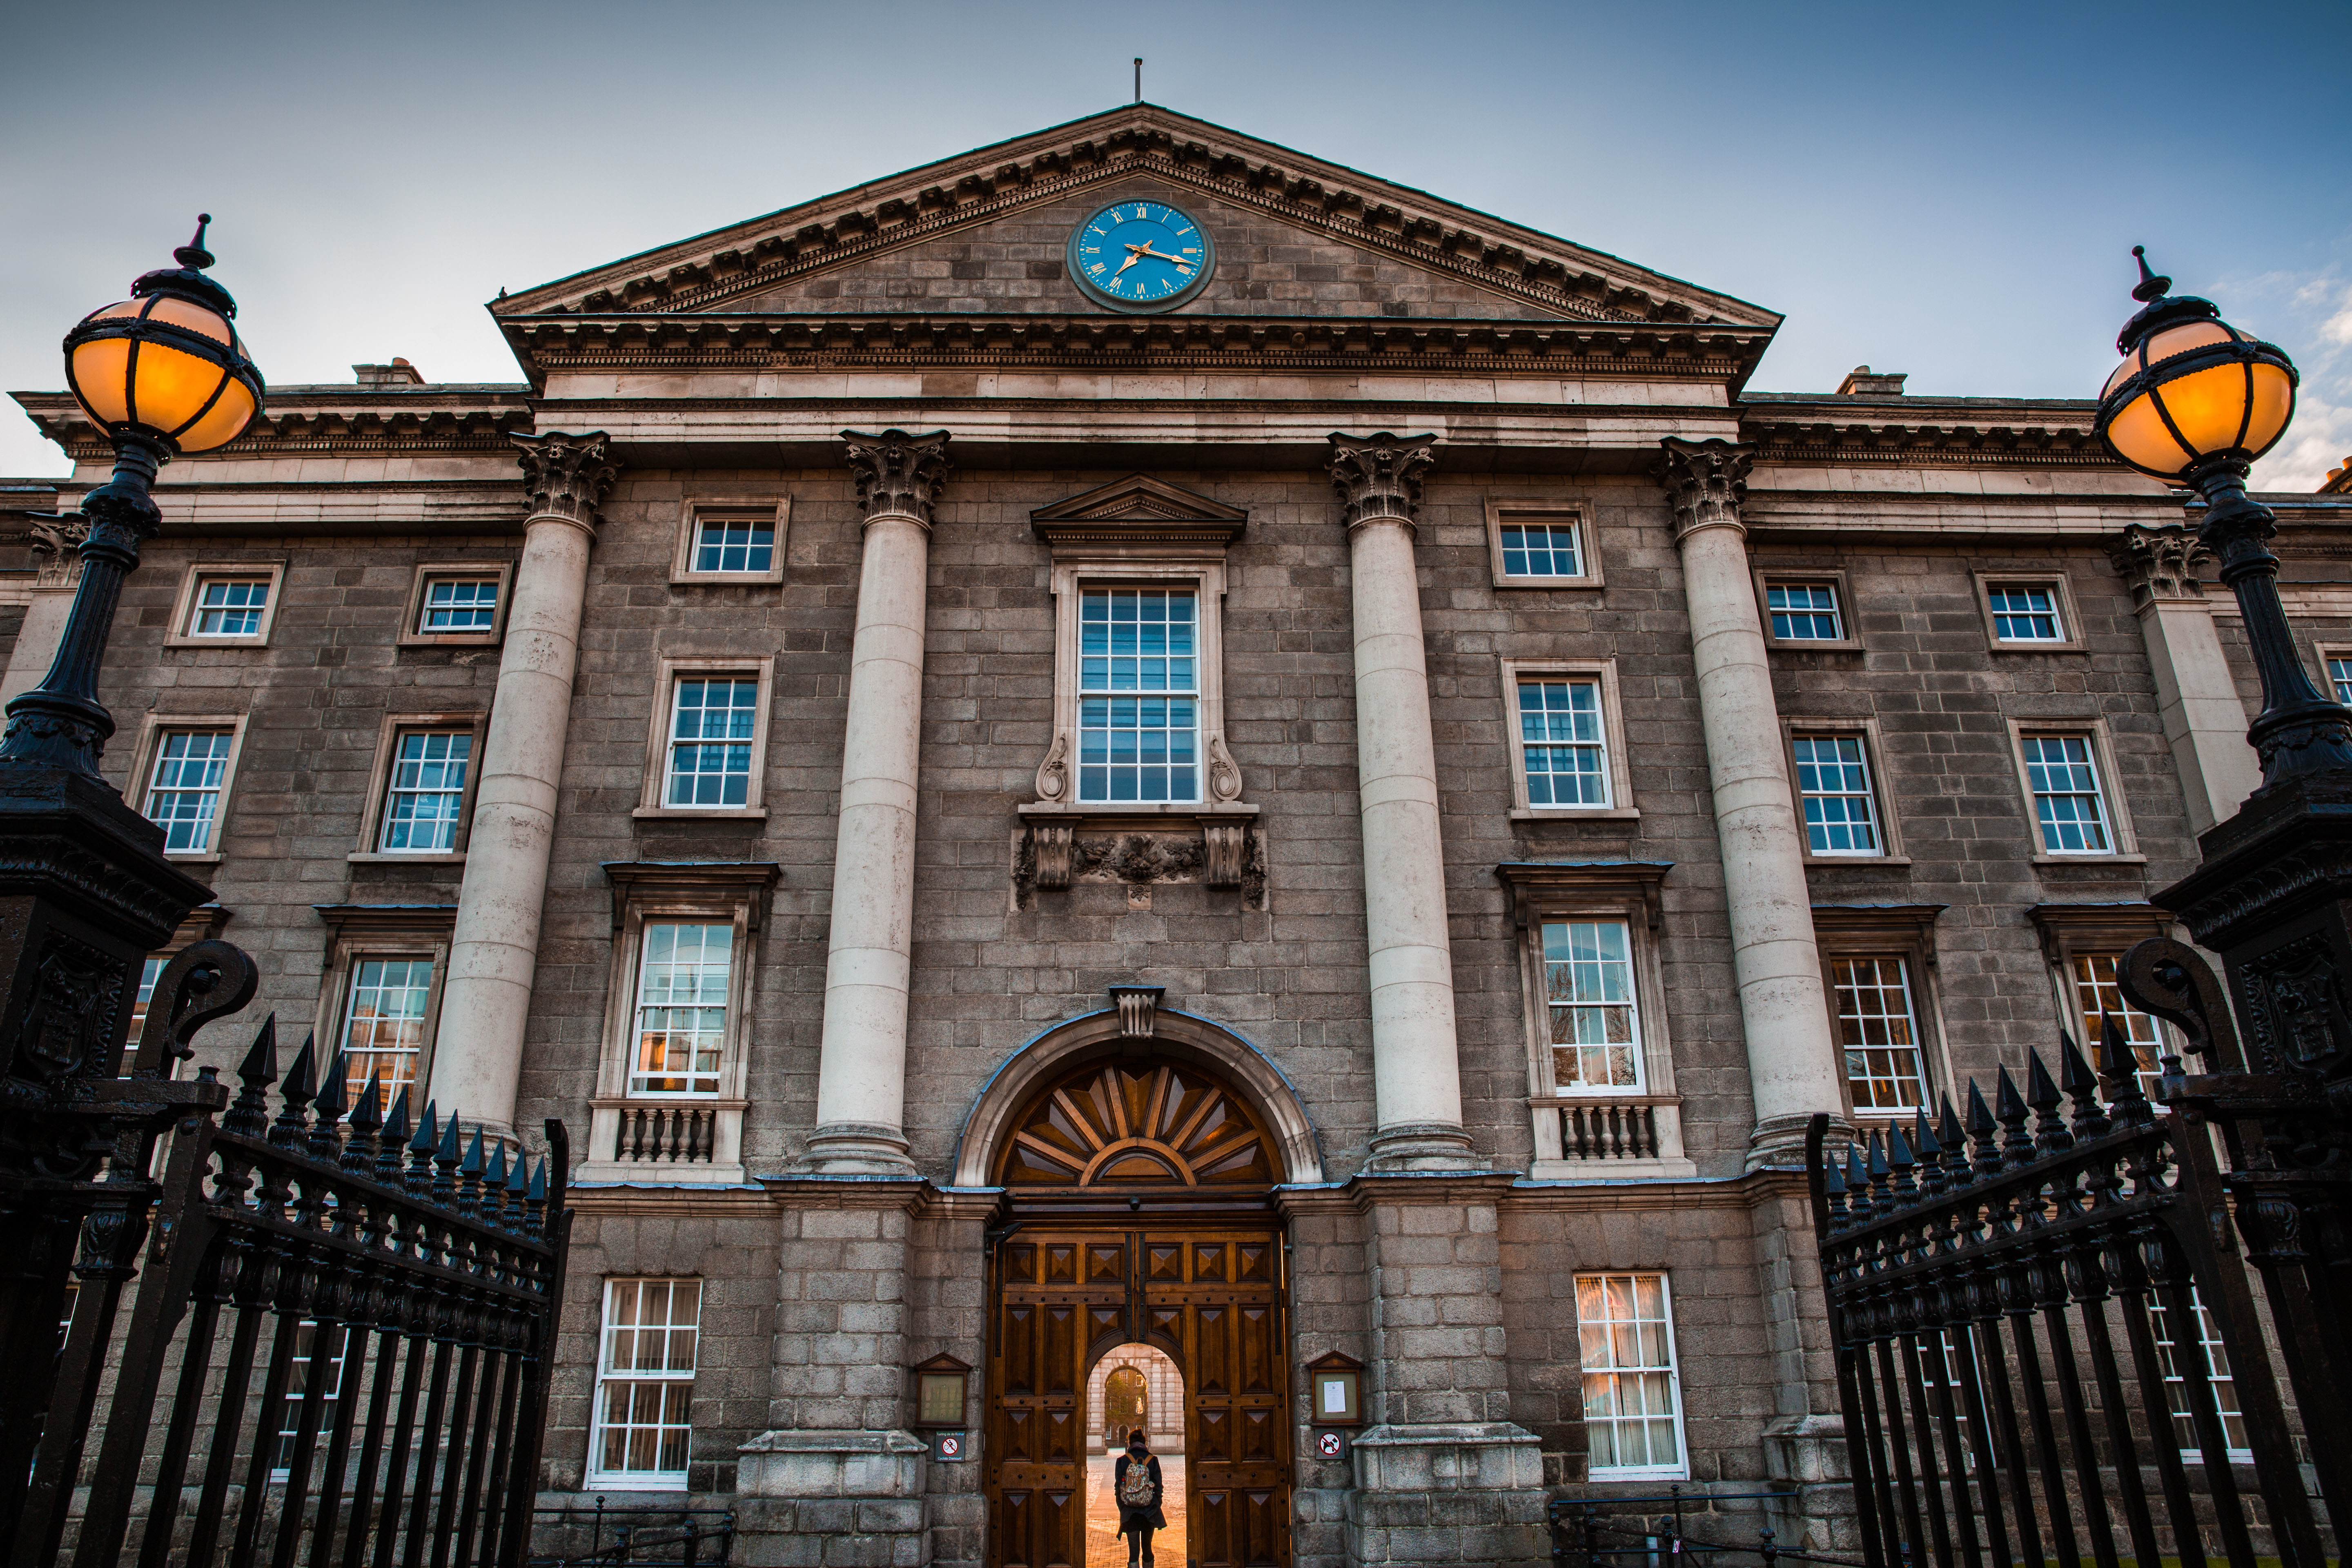
architecture, structure, building, city, cityscape, downtown, landmark, facade, exterior, urban area